Wave Racer

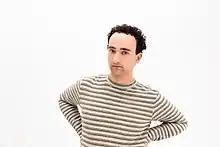
Wave Racer in 2021

Thomas Michael Purcell, known professionally as Wave Racer, is an Australian musician, multi-instrumentalist and music producer. The name "Wave Racer" is adapted from the Nintendo 64 game "Wave Race 64". His debut single, consisting of two songs, "Rock U Tonite" and "Stoopid", was released in 2013. The same year, he signed with Australian independent record label Future Classic, who also signed other electronic artists including Cashmere Cat and Flume.